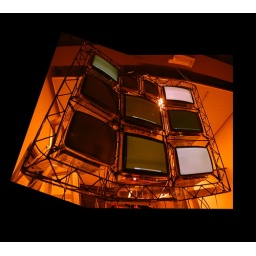
this is a 10 screen PC running under linux.